Sir Thomas Colby, 1st Baronet

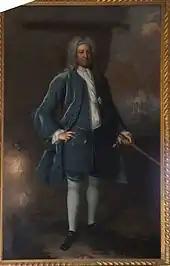
Sir Thomas Colby, MP for Rochester, portrait in Rochester Guildhall.

Sir Thomas Colby, 1st Baronet ( – 23 September 1729) was an English politician who sat in the House of Commons from 1724 to 1727.